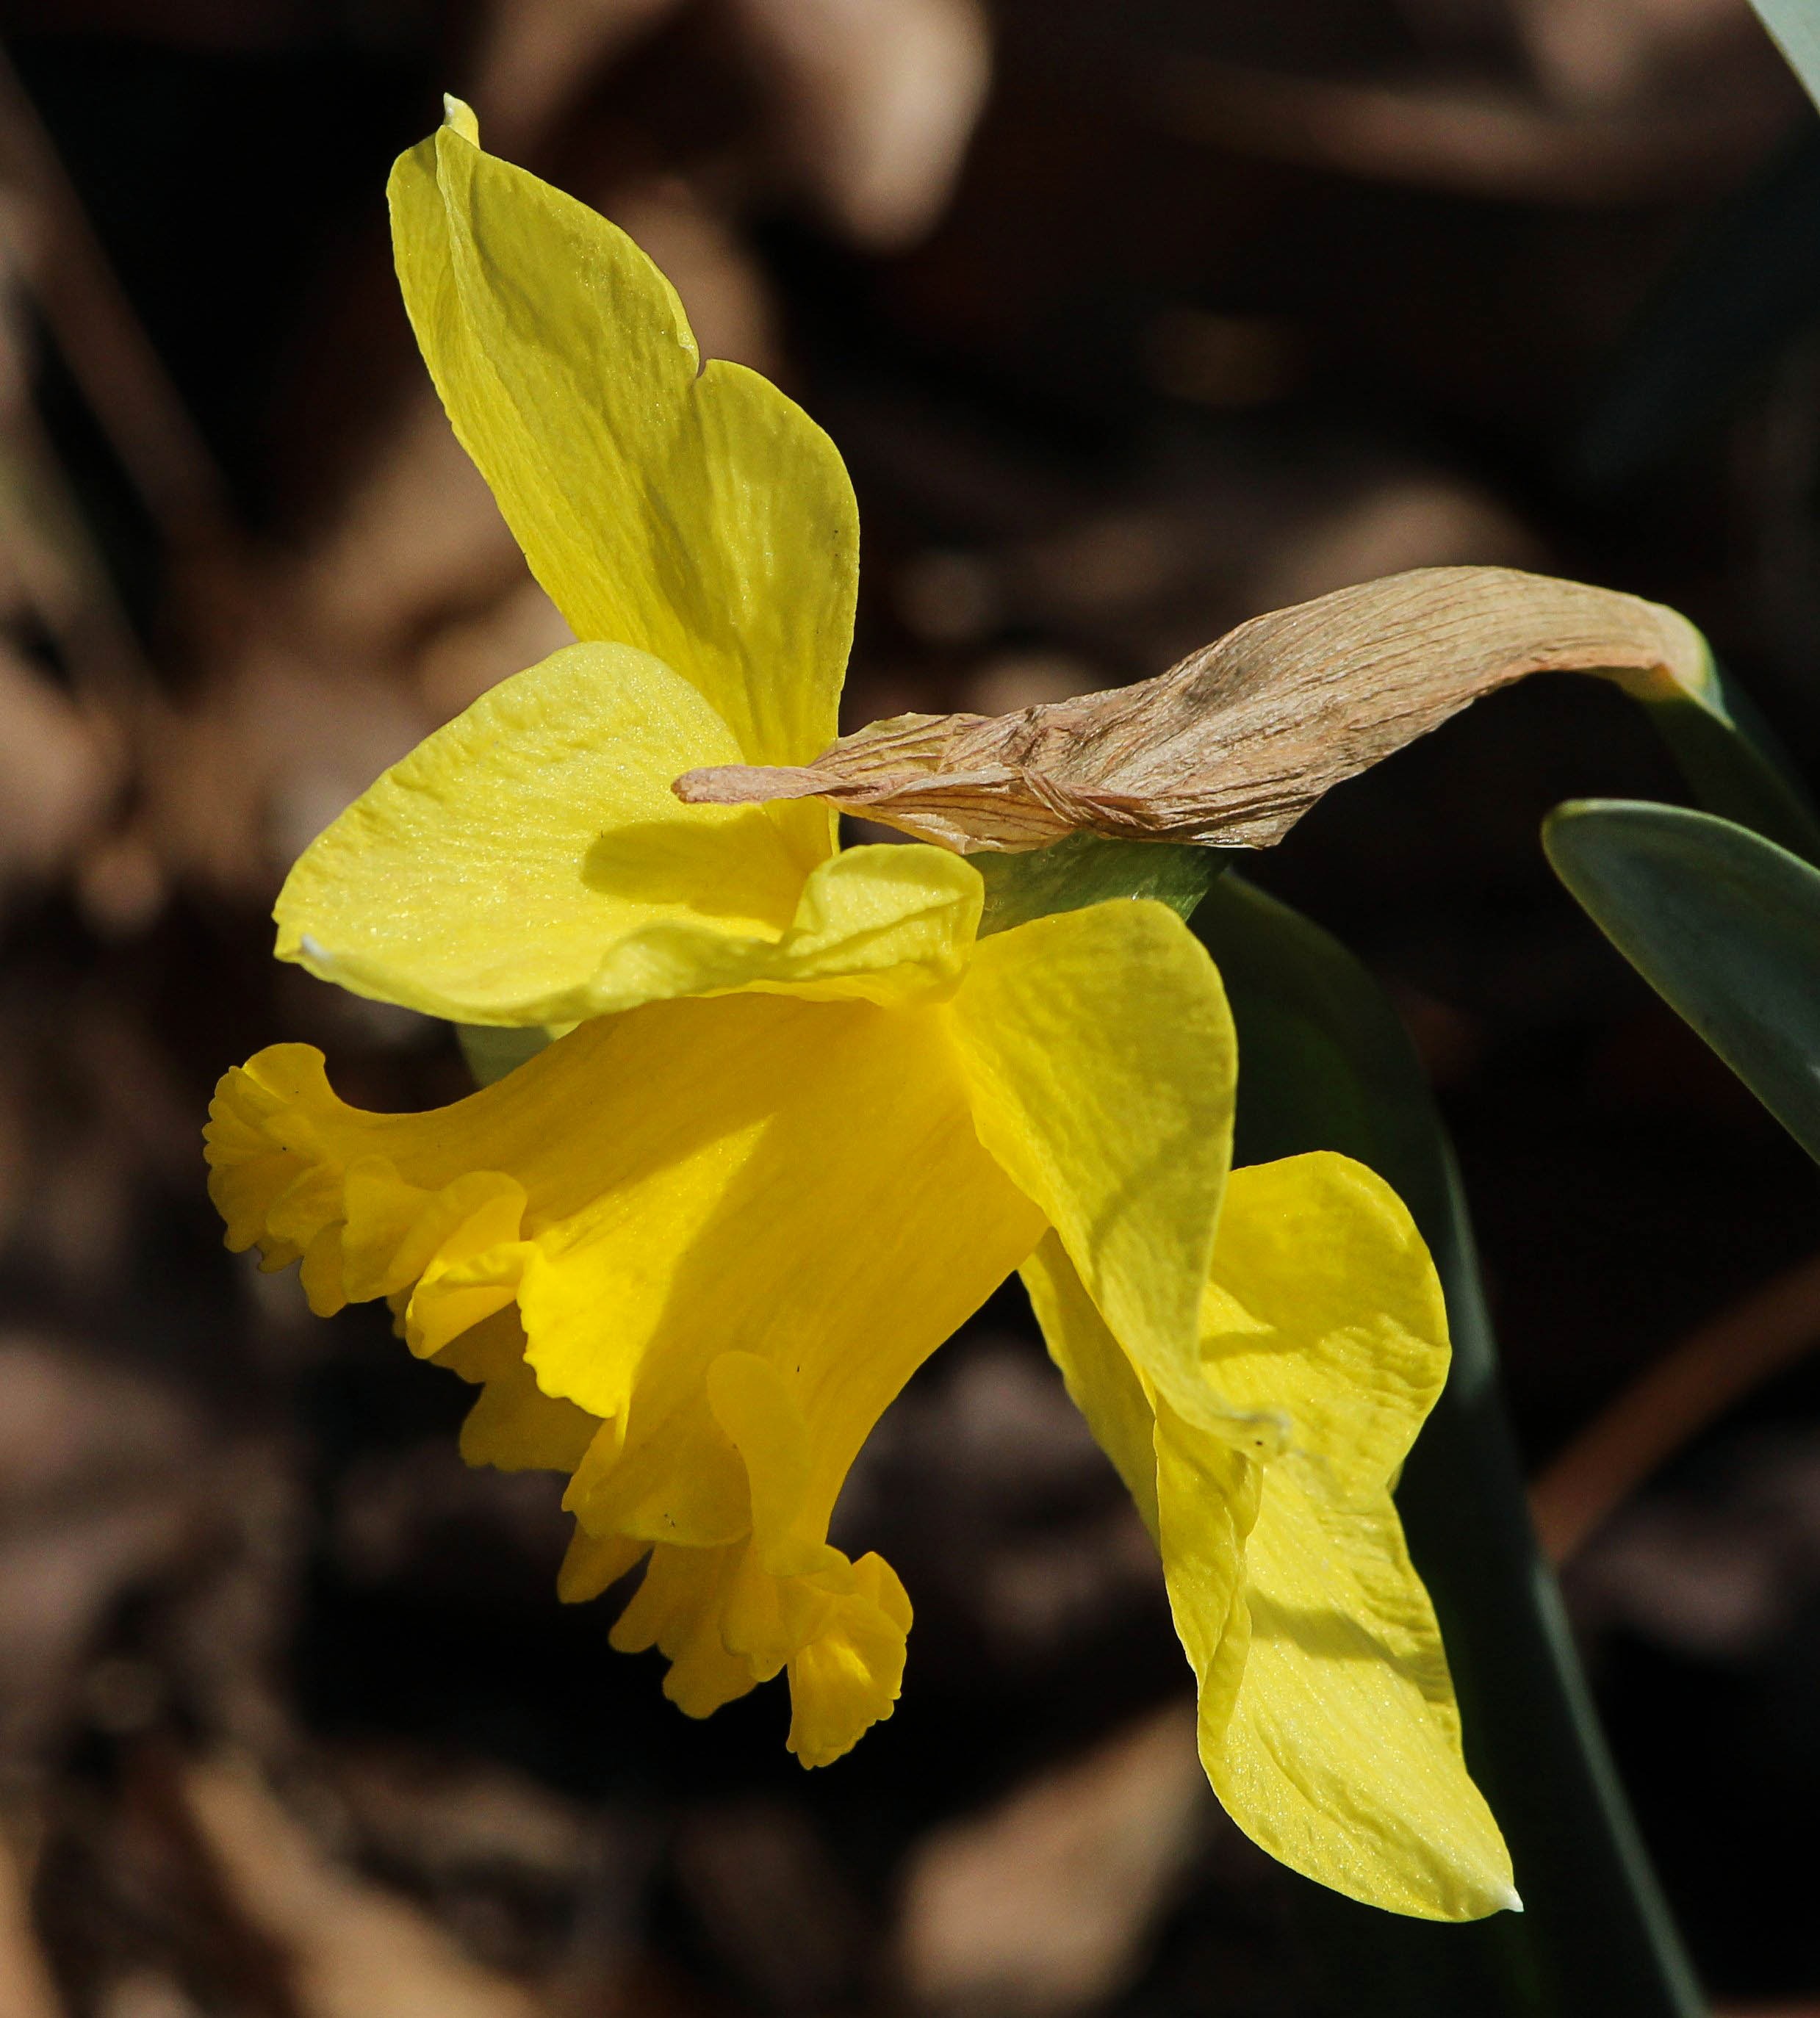
blossom, plant, photography, leaf, flower, petal, bloom, floral, green, botany, blooming, yellow, flora, season, wildflower, close up, daffodils, narcissus, macro photography, flowering plant, dendrobium, plant stem, land plant, jonquil